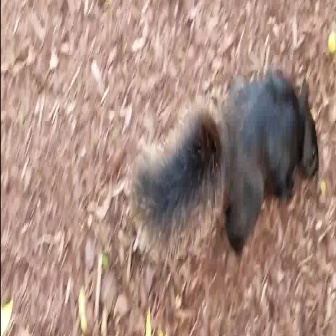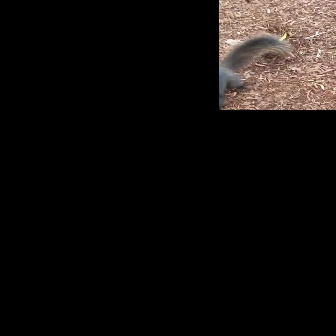
  Please identify the target specified by the bounding box [123,69,317,263] in the first image and locate it in the second image. Return the coordinates in [x_min,y_min,x_max,y_max] format.
Answer: [219,34,294,109]